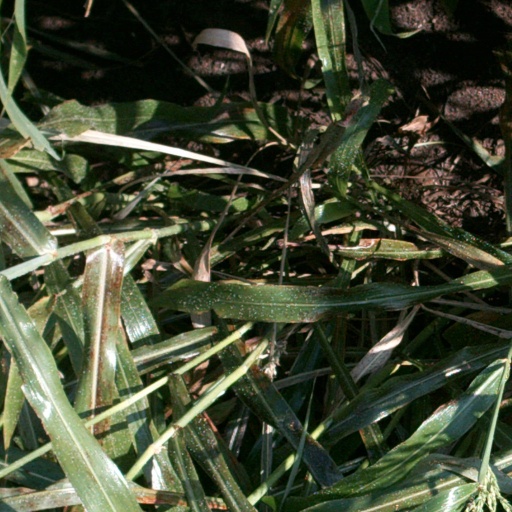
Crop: sorghum